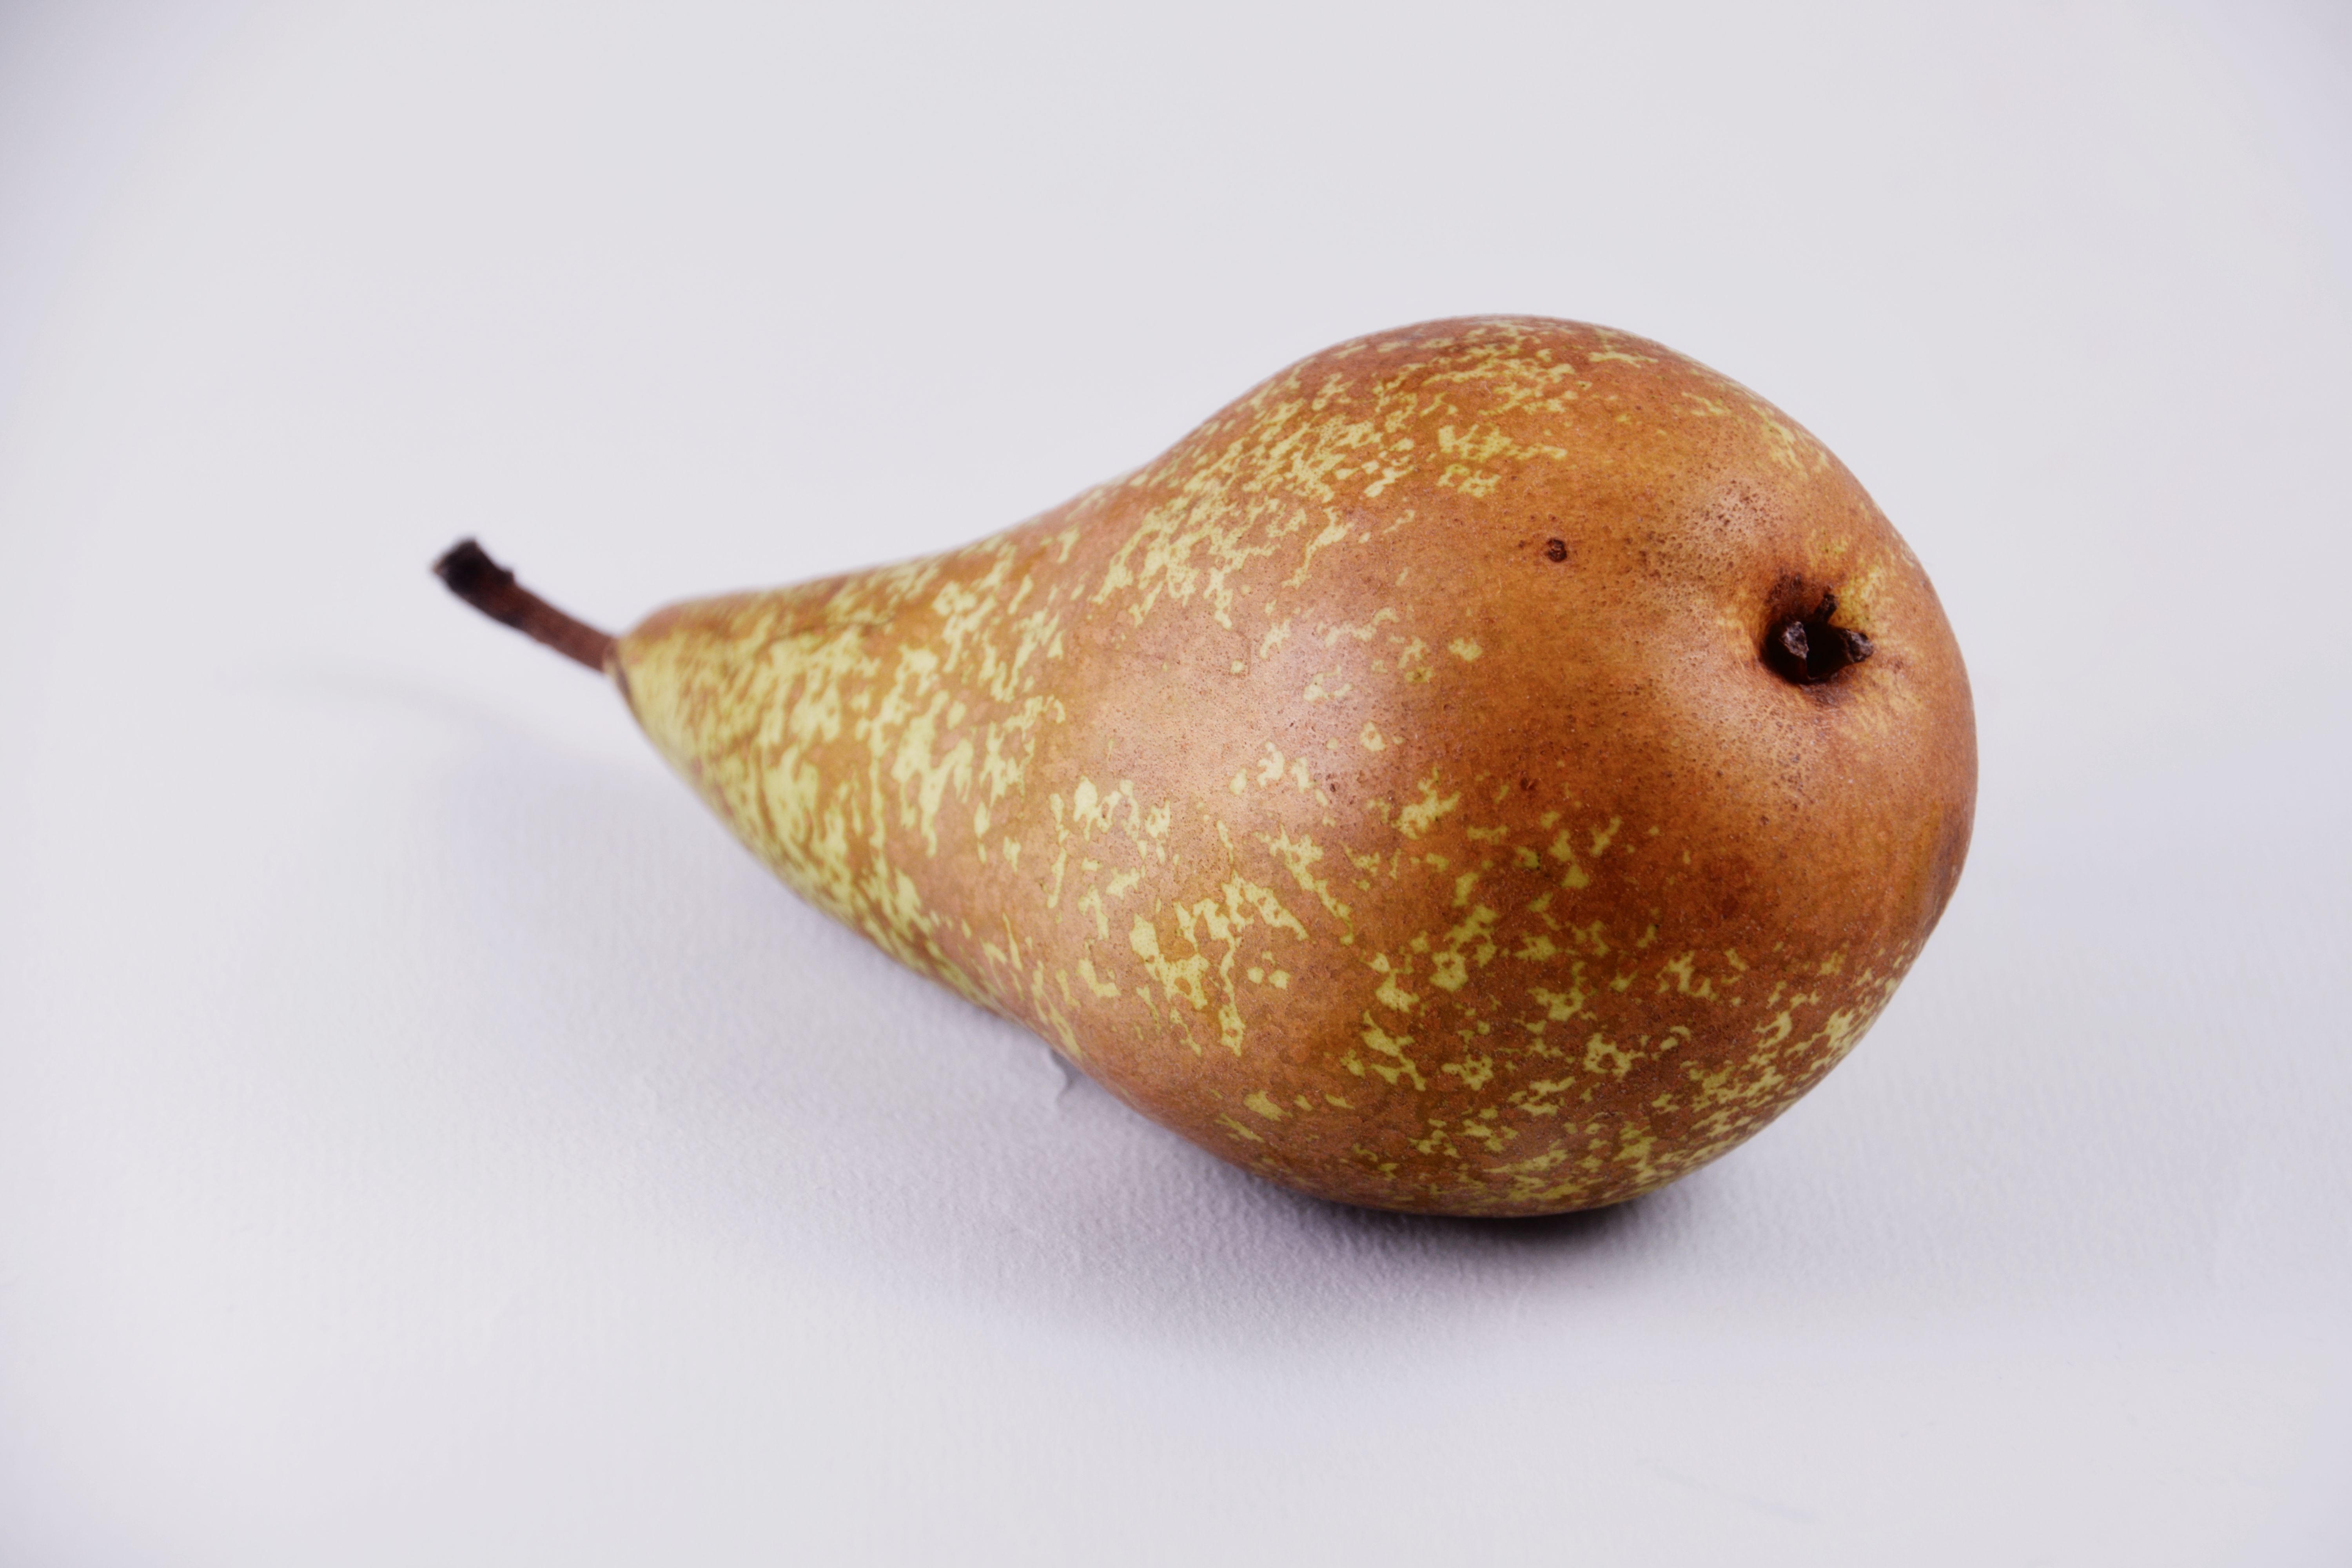
plant, fruit, food, produce, pear, eat, power, fruit tree, healthy food, vitamins, flowering plant, land plant, pear variety conference